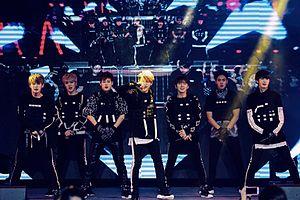
Monsta X est un boys band de K-pop sud-coréen, originaire de Séoul. Il est formé par l'agence Starship Entertainment, lors de l'émission musicale NO.MERCY, et en activité depuis le 14 mai 2015. Le groupe est composé à l'origine de sept membres : Shownu, Minhyuk, Kihyun, Hyungwon, Joohoney, Wonho et I.M. En 2019, Wonho annonce quitter le groupe.